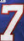
Number: 7